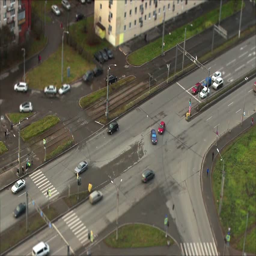
traffic at the intersection , top view , time lapse